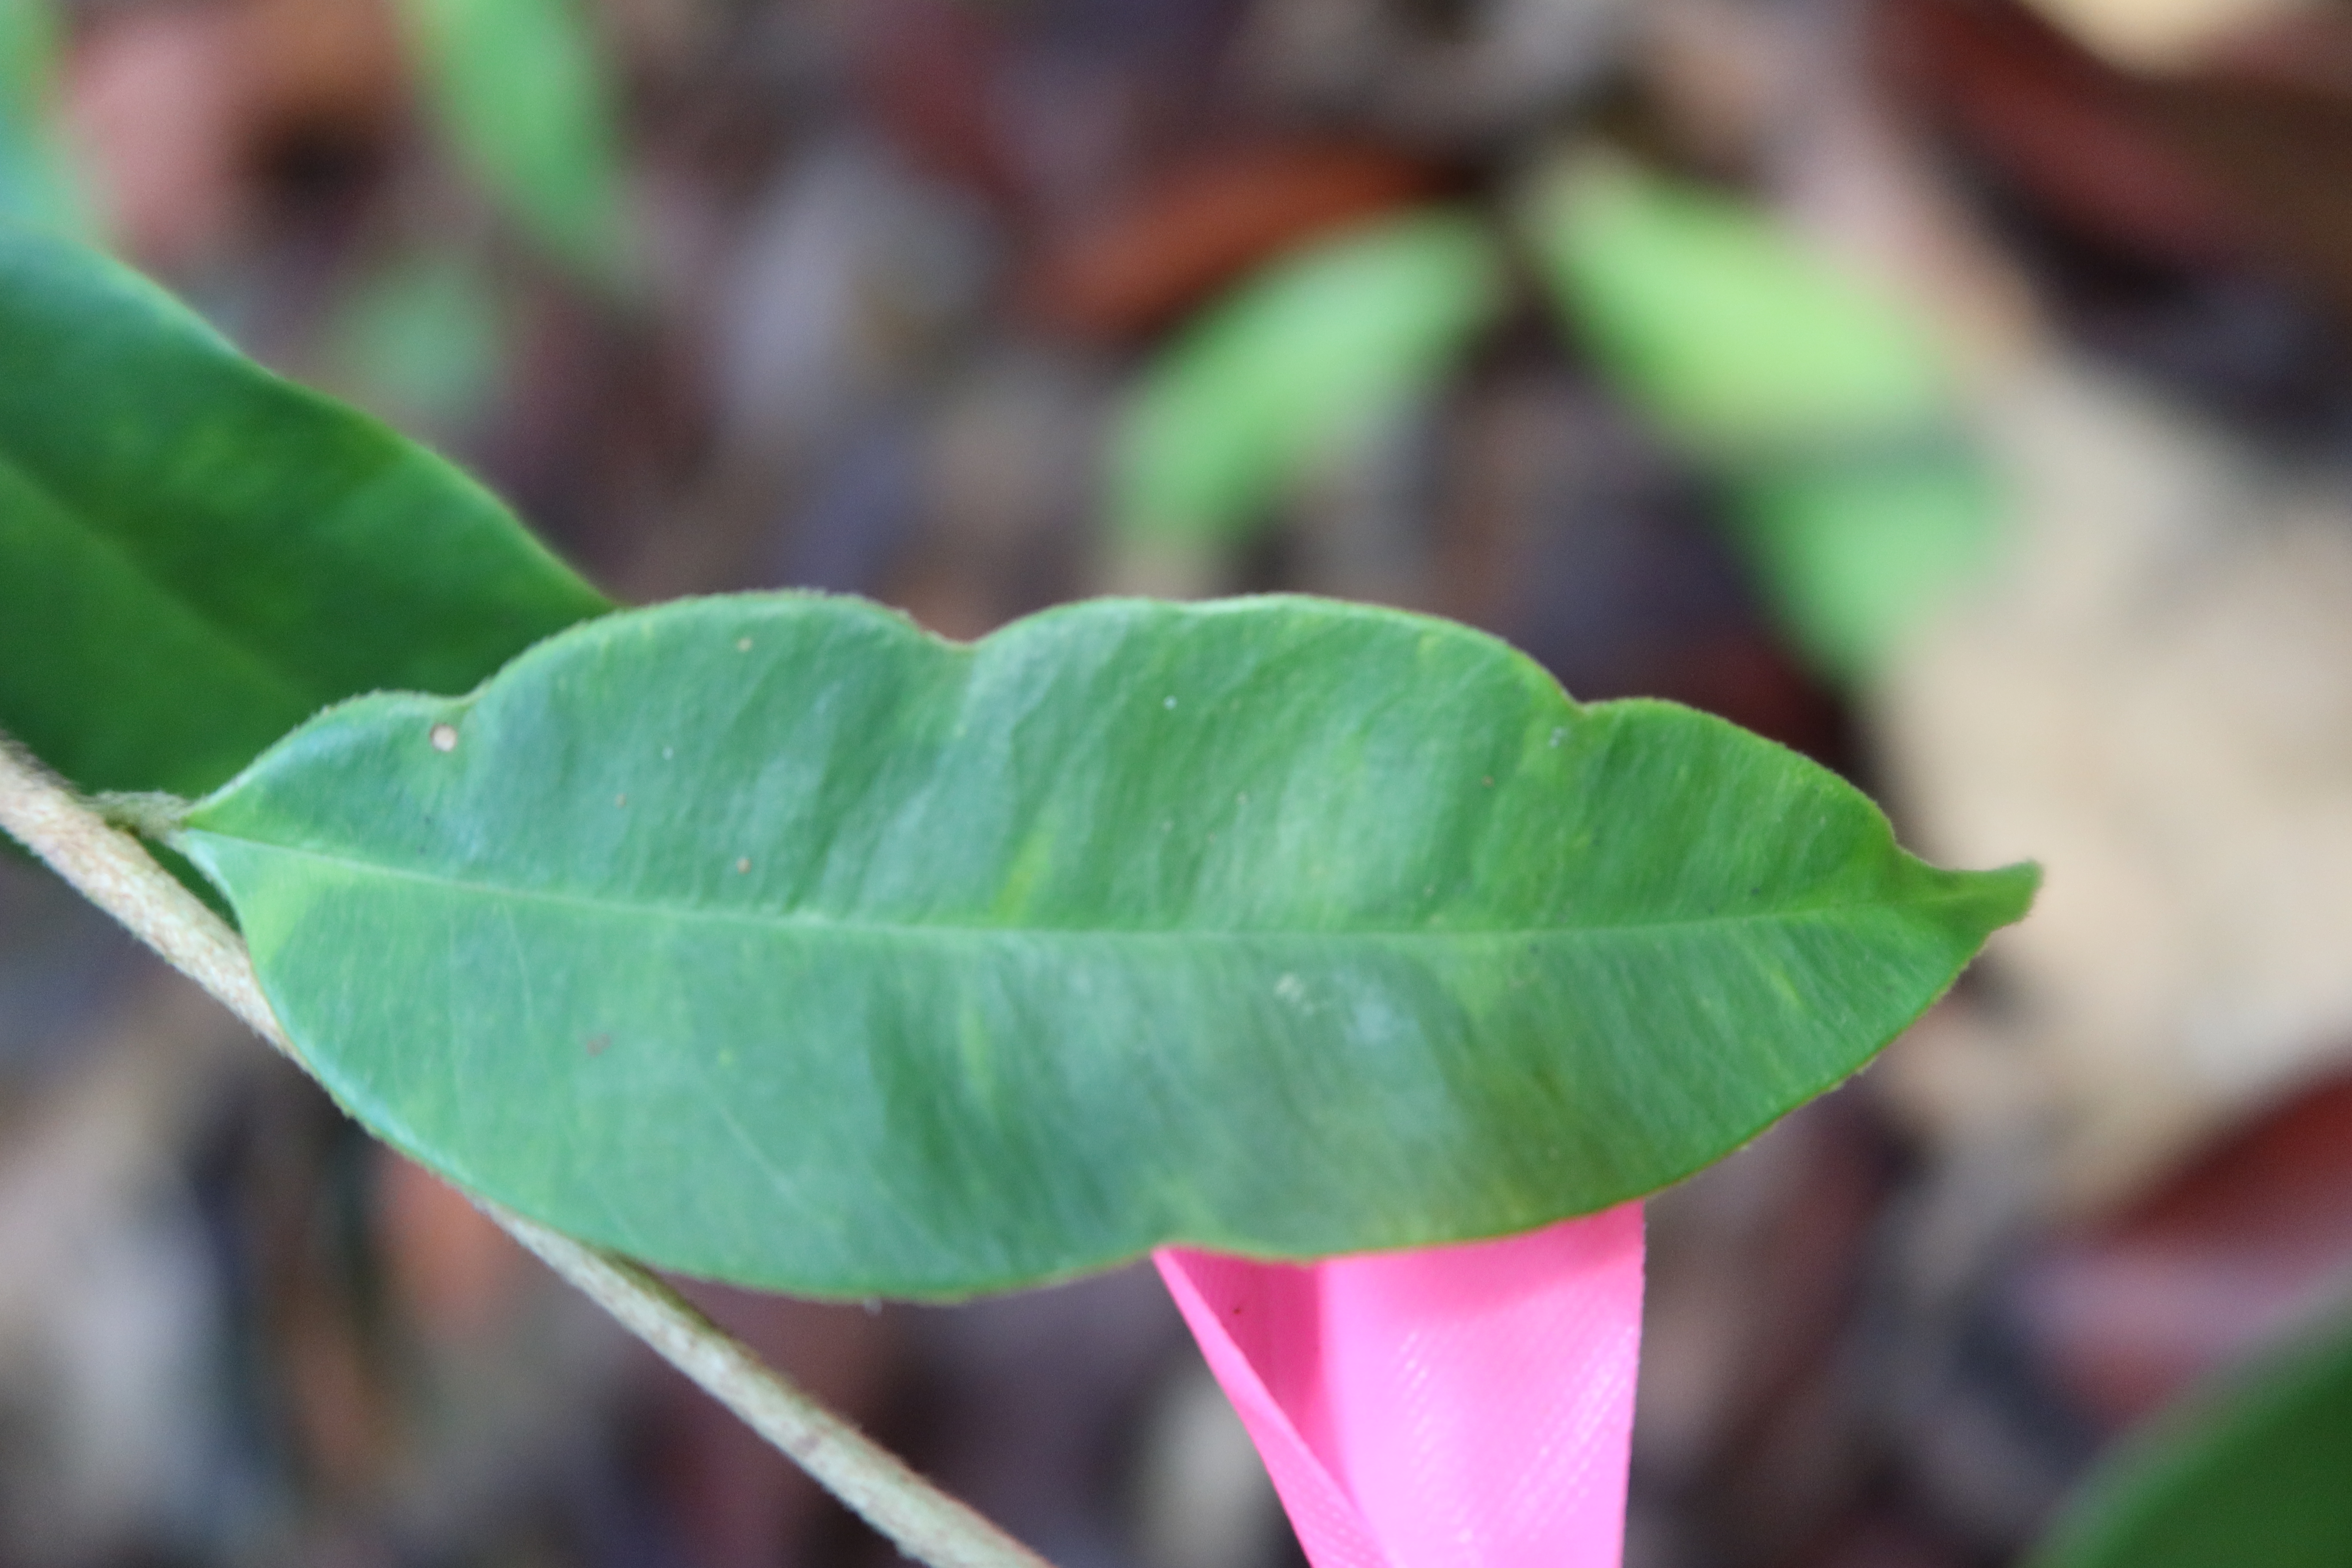
Label: Mosaic Viruses